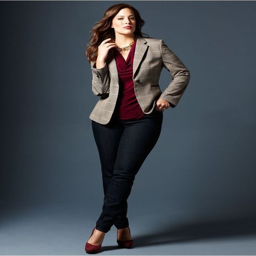
plus size urban clothing is now a reality and plus size women no longer have to be dependent upon the fewer choices which were available to them in the past .